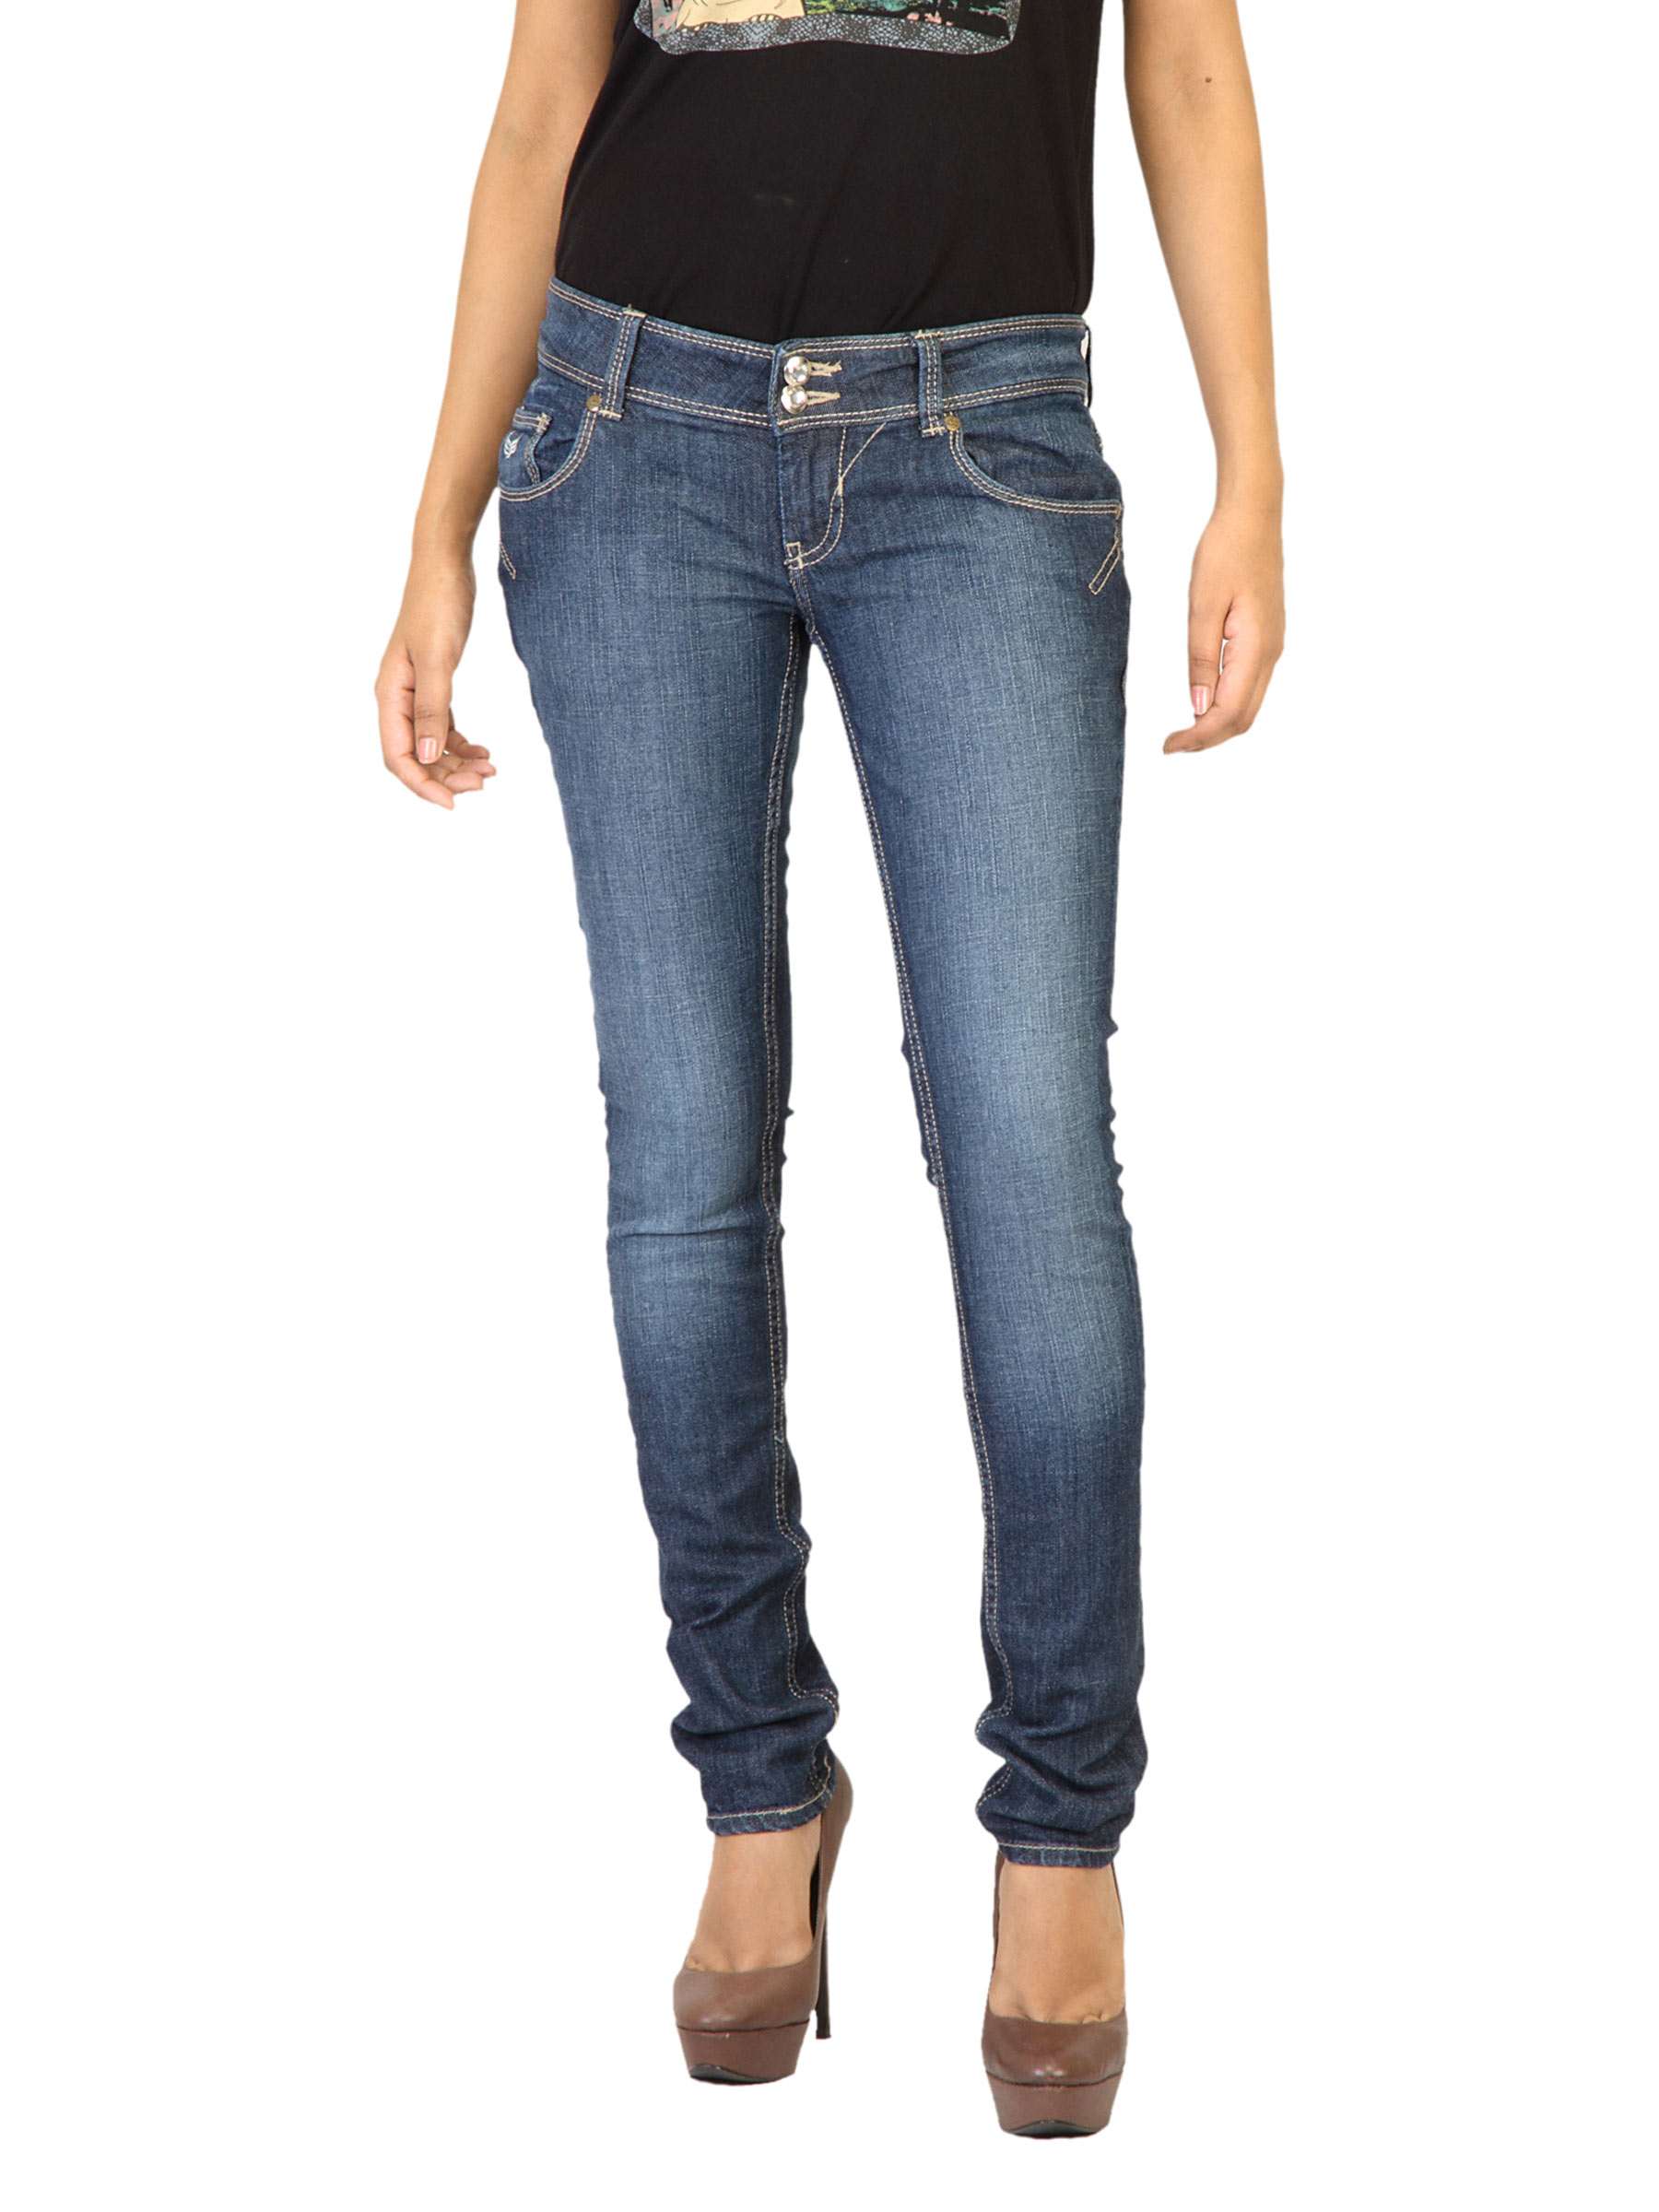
Flying Machine Women Washed Blue Jeans
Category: Apparel / Bottomwear / Jeans
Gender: Women
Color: Blue
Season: Fall 2011
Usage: Casual